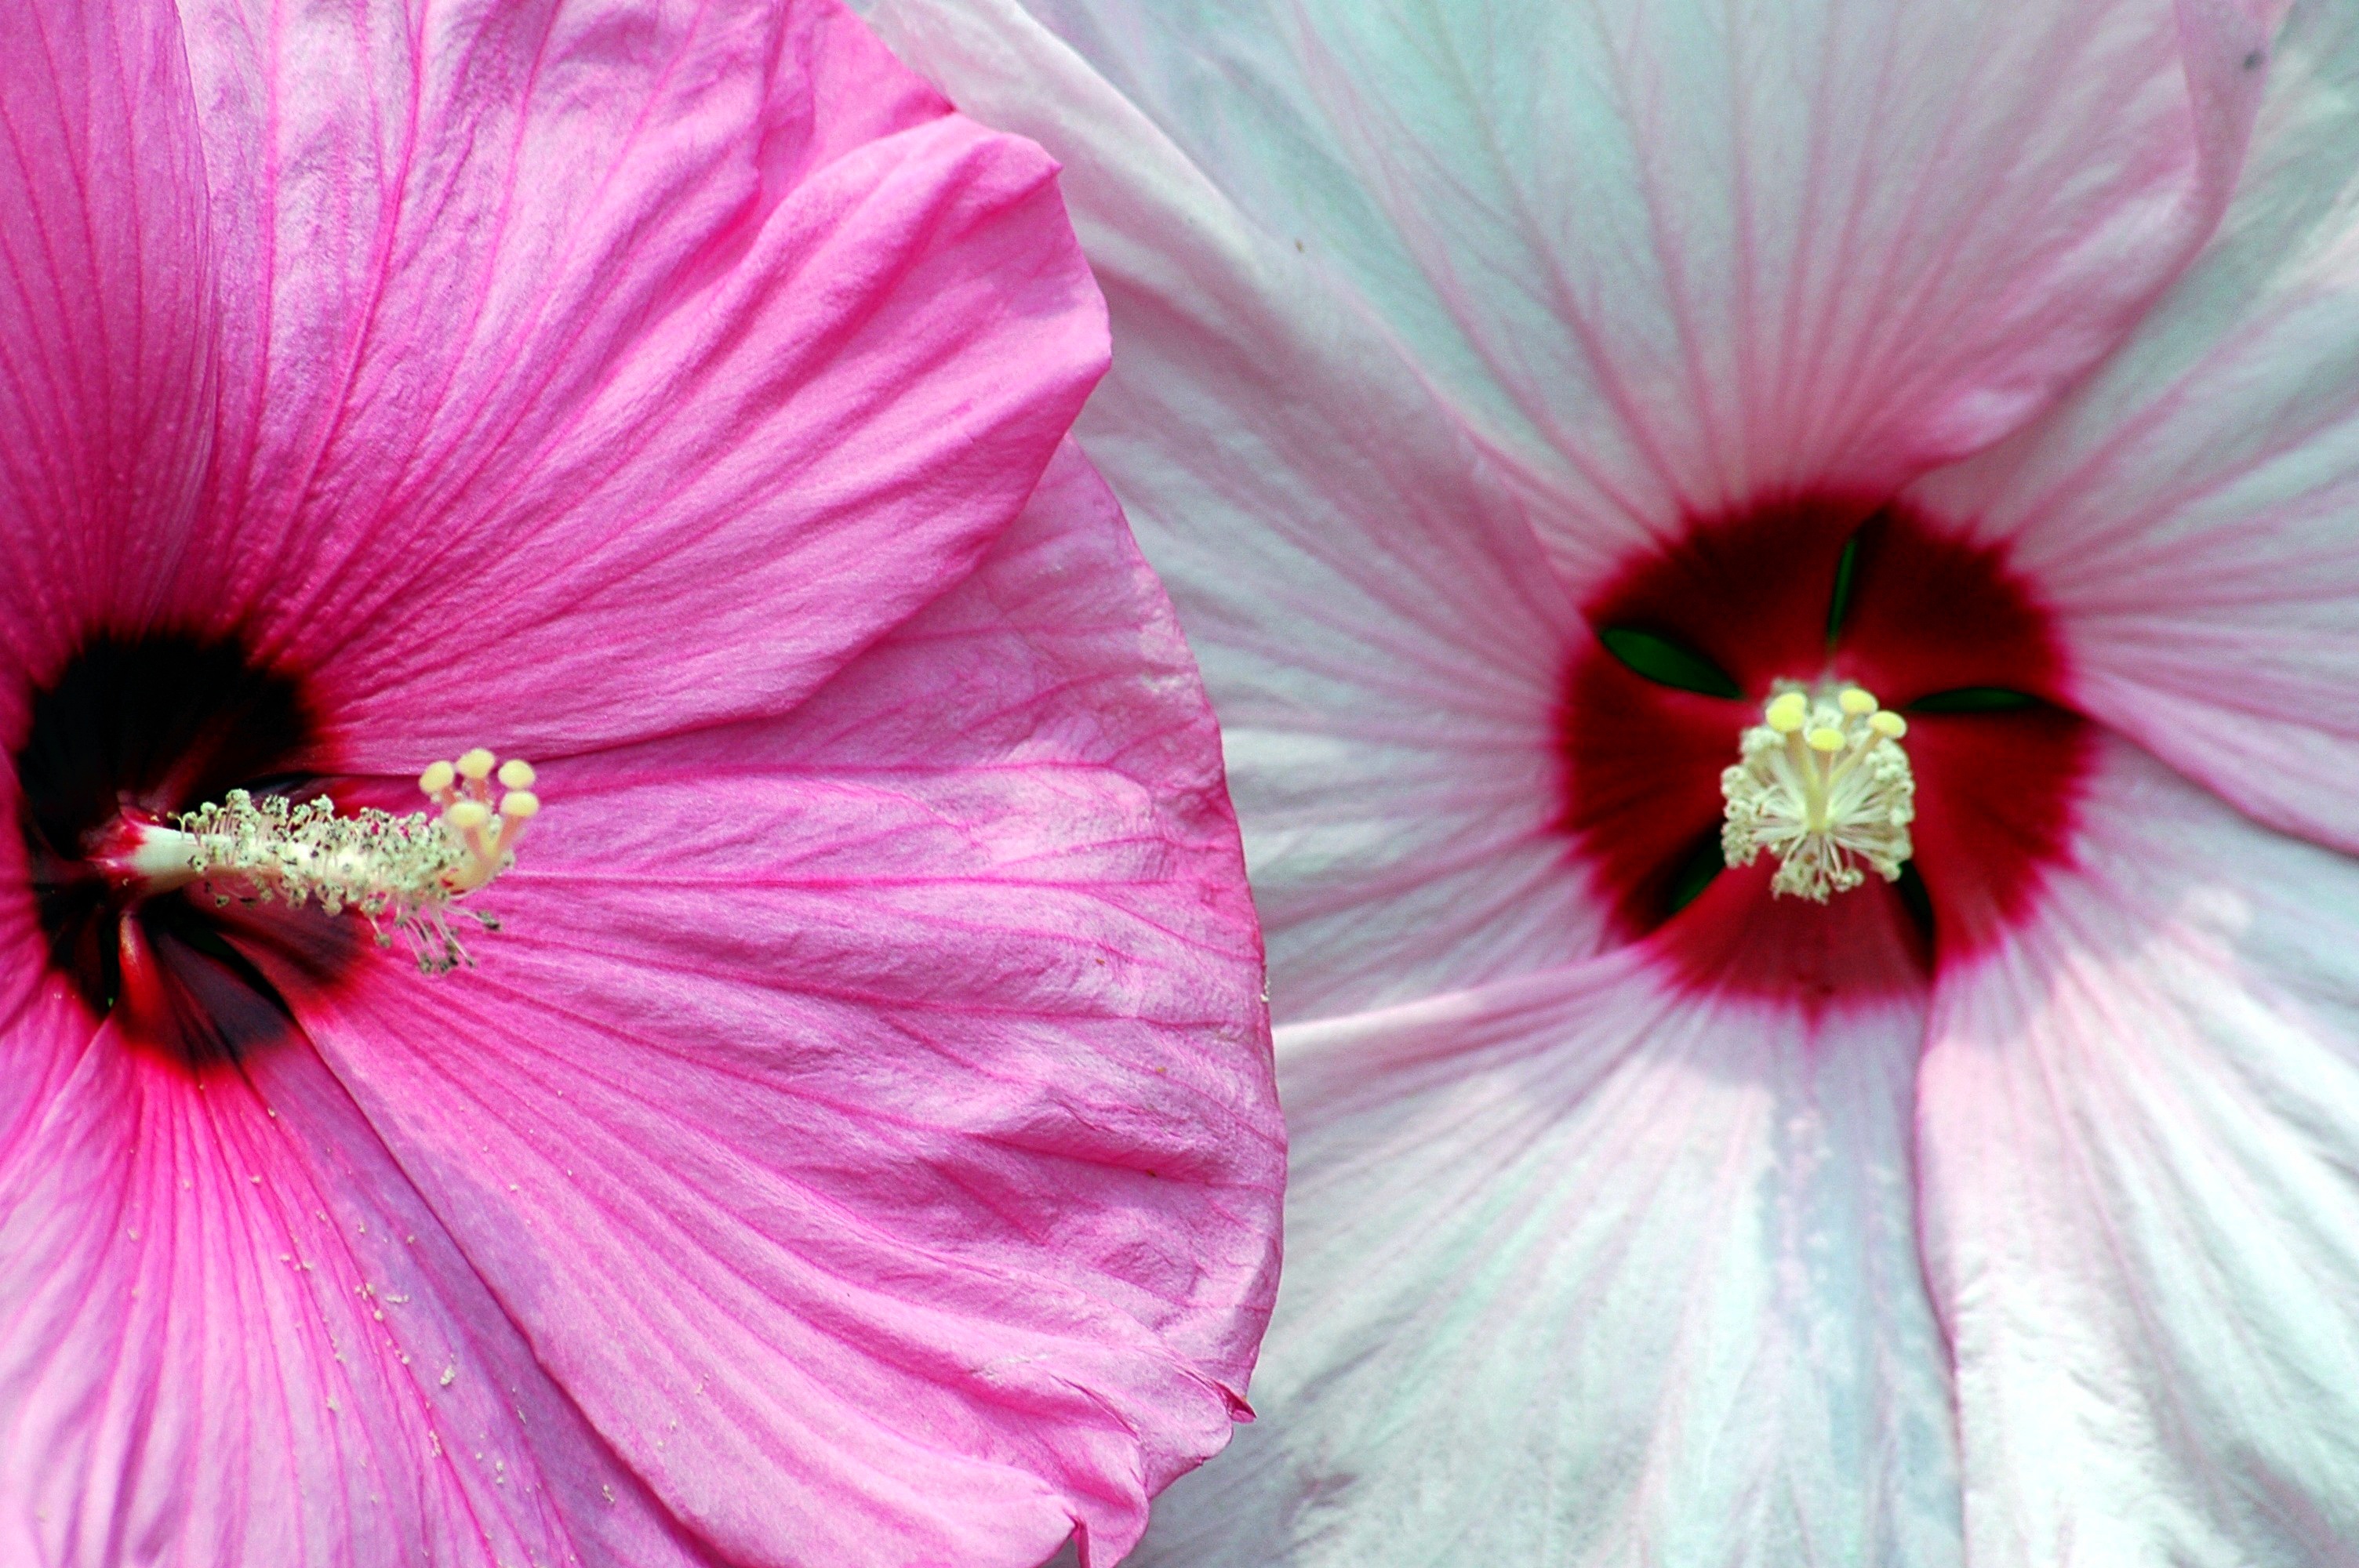
tree, nature, blossom, plant, white, photography, flower, petal, bloom, summer, floral, spring, red, tropical, color, blooming, garden, pink, flora, botanical, close up, bright, stamen, exotic, hibiscus, vibrant, flowering, malvales, macro photography, flowering plant, land plant